Elbert Tuttle

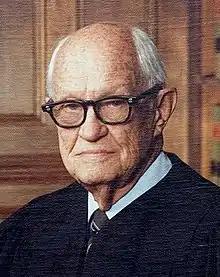

Elbert Parr Tuttle (July 17, 1897 – June 23, 1996) was the chief judge of the United States Court of Appeals for the Fifth Circuit from 1960 to 1967, when that court became known for a series of decisions crucial in advancing the civil rights of African Americans during the civil rights movement. A Republican from Georgia, he was among the judges that became known as the "Fifth Circuit Four". At that time, the Fifth Circuit included not only Louisiana, Mississippi, and Texas (its jurisdiction ), but also Alabama, Georgia, Florida, and the Panama Canal Zone.